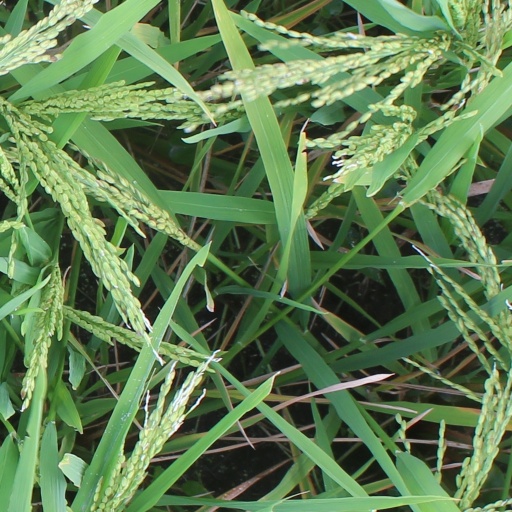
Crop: rice